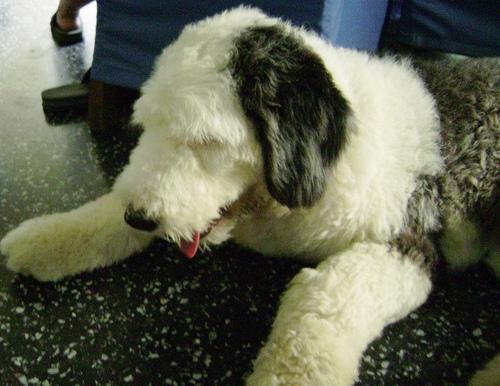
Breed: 257-n000108-Old_English_sheepdog